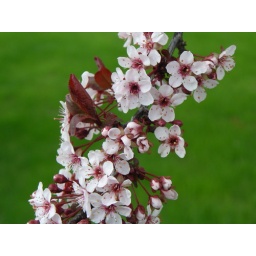
Flowering ash in their prime on a fine Spring afternoon; the green grass in the backgound fades to a mysterious blur